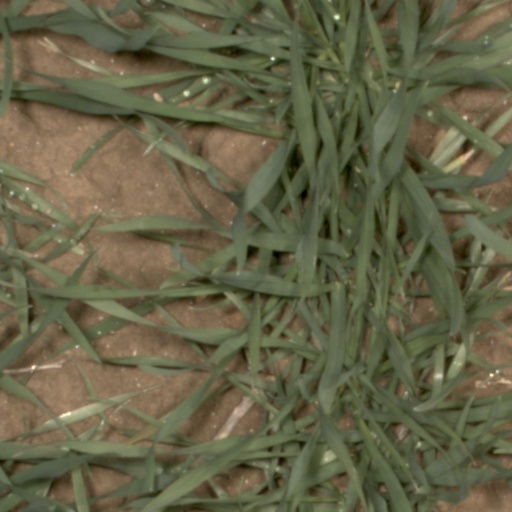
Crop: wheat